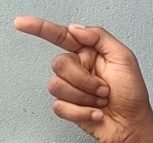
ASL sign: G